Airds

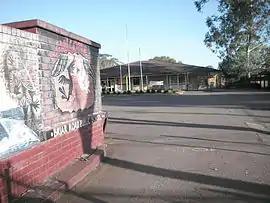
Briar Road Public School

Airds is a predominantly residential suburb of Campbelltown. Houses within the suburb are owned by Housing NSW. The land and houses are being sold off to a company and the area redeveloped to build private housing. Public Housing will only be about 30% of the area.